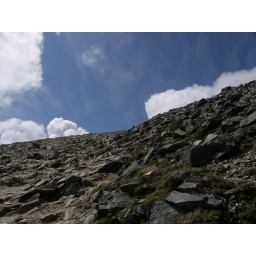
White cloud over the boulder field